Waiarohi

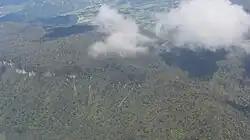
Horohoro Cliffs, near Mount Haparangi

Waiarohi was the daughter of Kopuatawhiti, the son of Uenukukōpako, and Kaitu. Through her father, she was a direct descendant of Tama-te-kapua, the captain of the Arawa by multiple lines. When she grew up, Waiarohi married Ruamano of Horohoro, a distant cousin from Ngāti Huarere and Ngāti Tamaihutoroa (a descendant of Īhenga). The couple spent their time at their pā sites at Papohatu and Parikarangi.